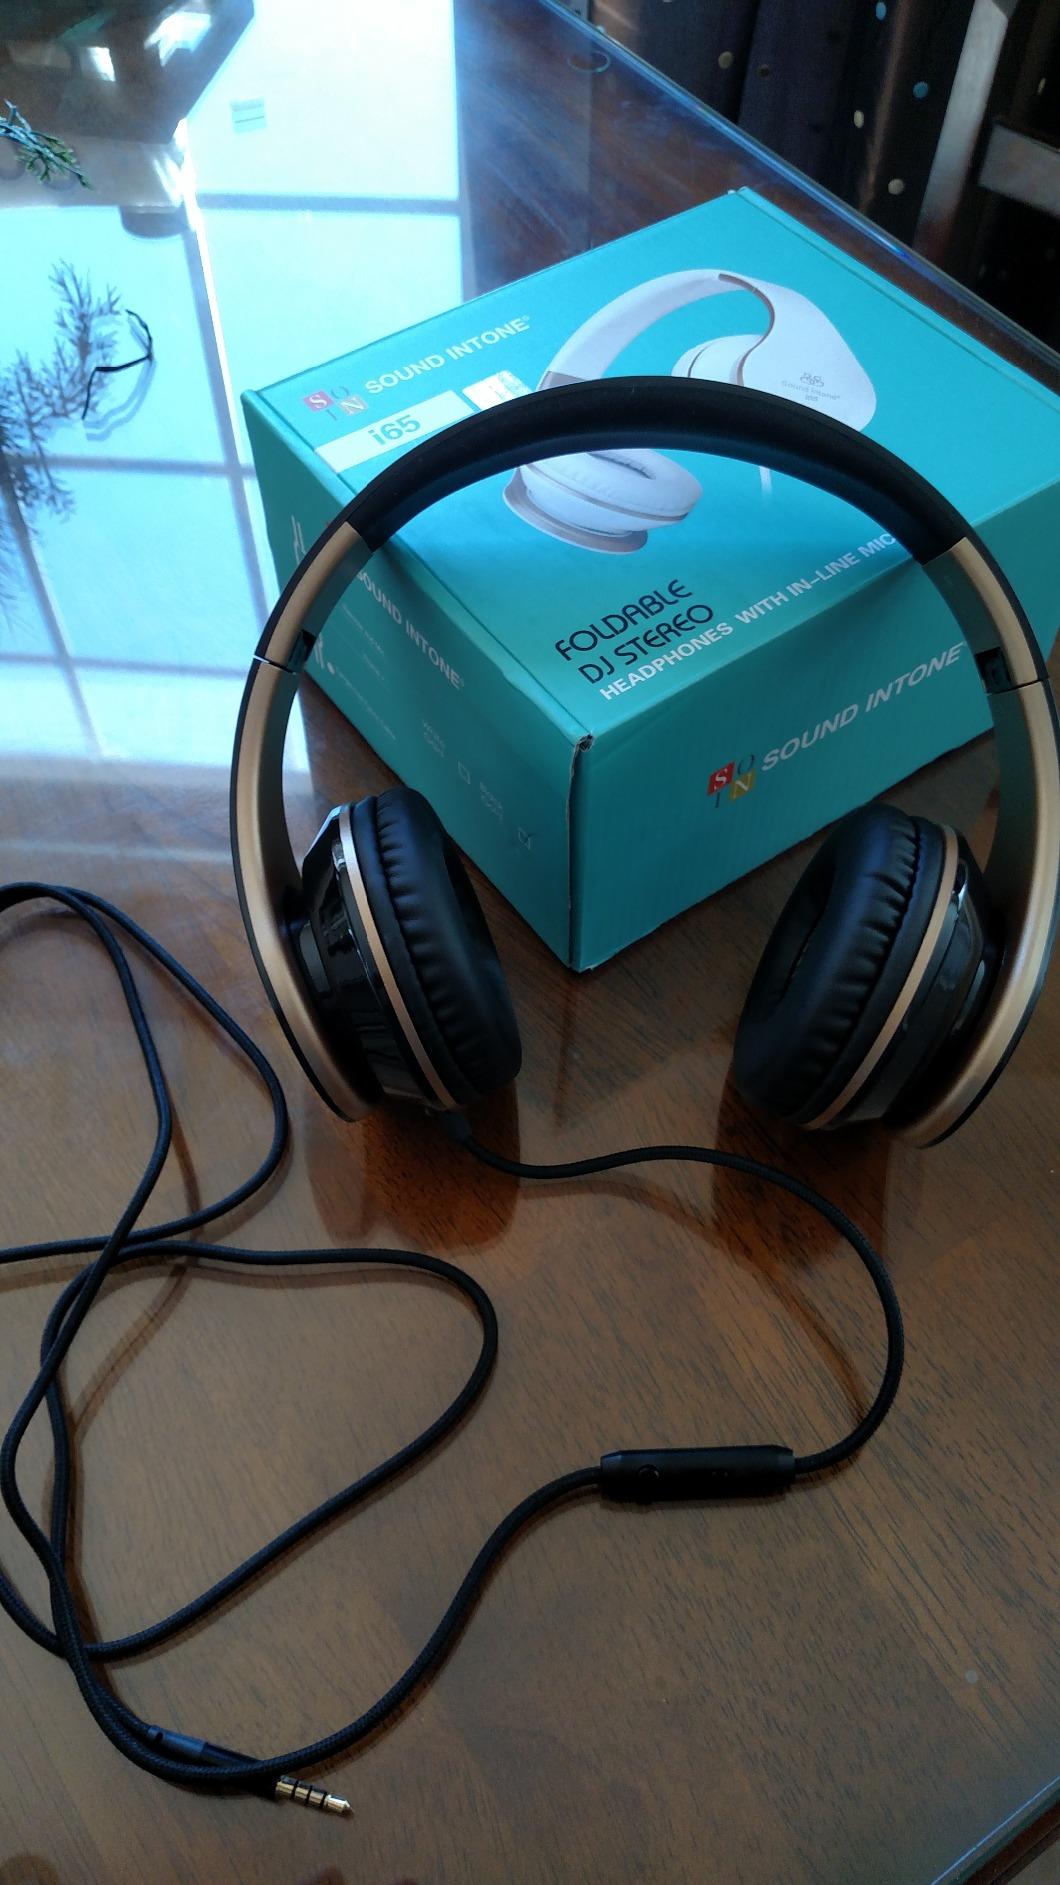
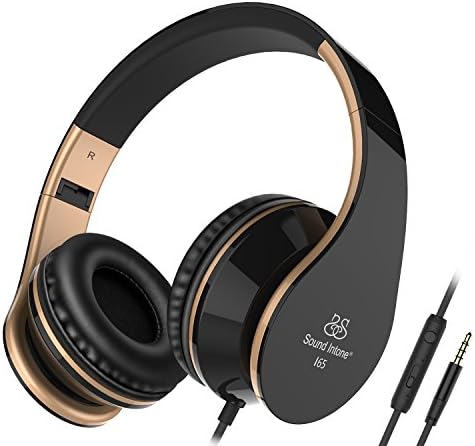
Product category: headphones
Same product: yes